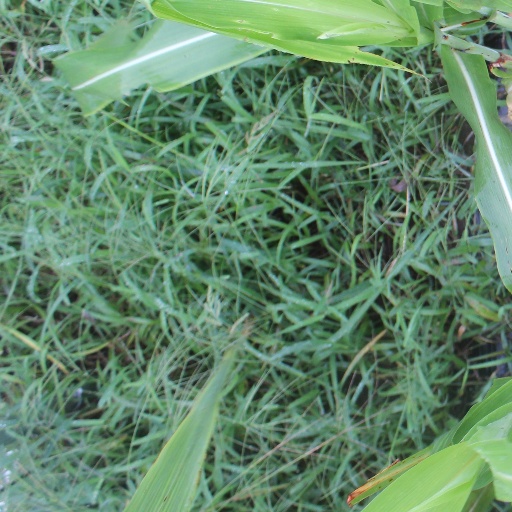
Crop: sorghum